Parc naturel régional du Haut-Jura

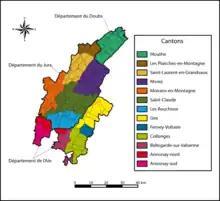
Member cantons and communes of the parc naturel régional du Haut-Jura

The park is featured in numerous publications such as guidebooks, maps, photographic portfolios, and educational and scientific documents. The content of these publications is diverse and can be divided into 7 categories: